Carbodiimide

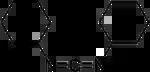
Structure of "N","N"-dicyclohexylcarbodiimide

DCC (acronym for "N","N"-dicyclohexylcarbodiimide) was one of the first carbodiimides developed as a reagent. It is widely used for amide and ester formation, especially for solid-phase synthesis of peptides. DCC has achieved popularity mainly because of its high-yielding amide coupling reactions and the fact that it is quite inexpensive.